Central Air Force Museum

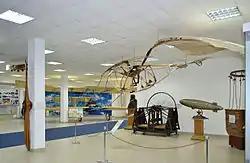

The Central Air Force Museum is an aviation museum in Monino, Moscow Oblast, Russia. A branch of the Central Armed Forces Museum, it is one of the world's largest aviation museums, and the largest for Soviet aircraft, with a collection including 173 aircraft and 127 aircraft engines on display. The museum also features additional displays, including Cold War-era American espionage equipment, weapons, instruments, uniforms, artwork, and a library containing books, films, and photos is also accessible to visitors.